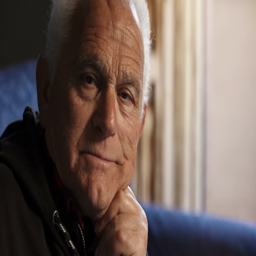
portrait of a smiling old man looking at the camera , indoor